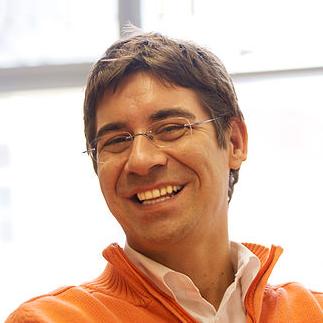
Age: 44